Eucharistic miracle of Lanciano

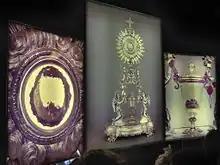
Close-ups of portions (left and right) of the reliquary (center) exhibited on rear-lighted panels

The Basilian monks purportedly kept custody of the Eucharistic elements until their departure in 1175. They were succeeded by Benedictine monks in 1176. The items were placed in different locations within the Church of St. Francis at Lanciano. They were kept in the Valsecca Chapel from 1636 until 1902 when they were relocated to a new altar.